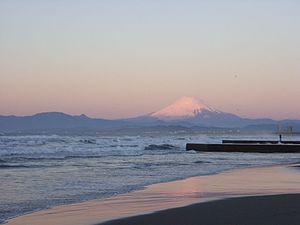
Les 100 paysages du Japon (ère Shōwa) constituent une liste de célèbres sites pittoresques au Japon. Les cent paysages ou vues ont été sélectionnés avec un ensemble de huit vues et vingt-cinq sites gagnants en 1927, une année après que Hirohito est devenu Empereur. Le but de la sélection est de « refléter le nouveau goût de la nouvelle ère ». L'initiative a été parrainée par le Tokyo Nichi Nichi Shimbun et le Osaka Mainichi Shimbun.